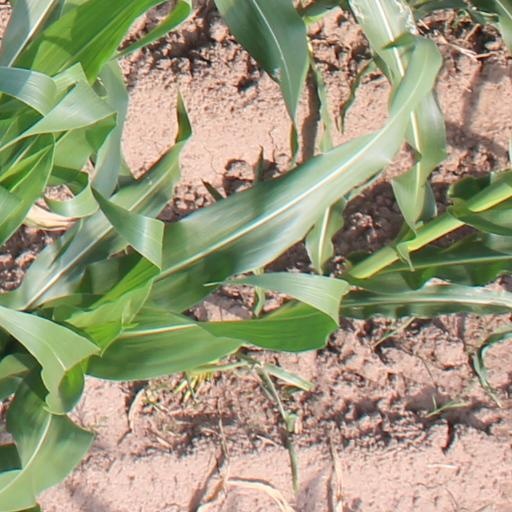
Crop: maize; corn